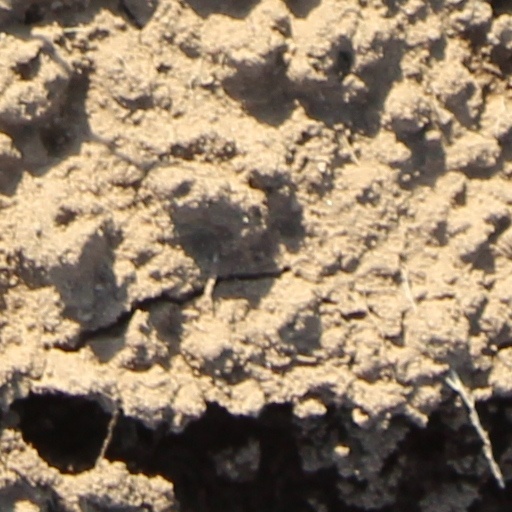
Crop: wheat